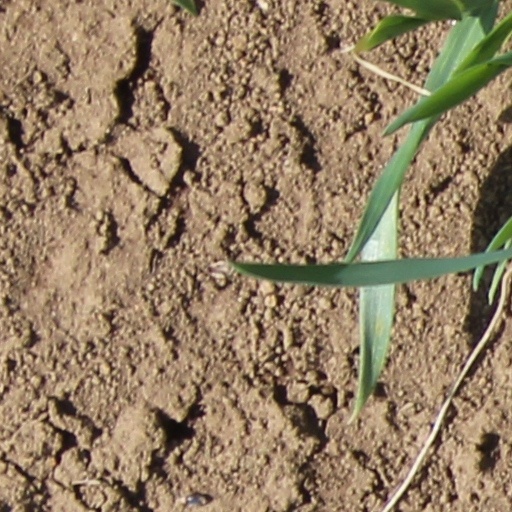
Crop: wheat